Dhoby Ghaut MRT station

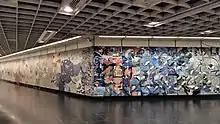
Milenko's mosaics on the walls of the linkway between the North South and North East lines as part of his and his wife Delia's artwork "Interchange"

Milenko and Delia Prvacki's artwork "Interchange" is displayed across the linkway between the NSL and NEL portions of the interchange. Featured on the walls, columns and the floor, including the floor mosaic at the foot of the escalators and ceramic works on four pillars, the artwork is a combination of Delia's ceramic works with Milenko's earthy mosaics. Seeking to reflect the ethnic‑cultural diversity of Singapore and the region, the Prvackis integrated various local and regional cultural elements such as batik, Peranakan clothing and Chinese ceramics.